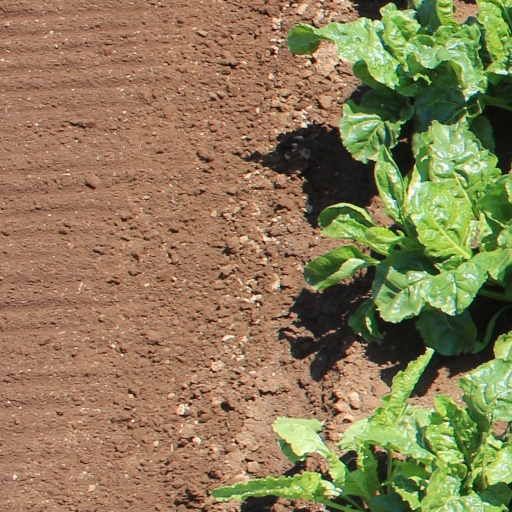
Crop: sugar beet